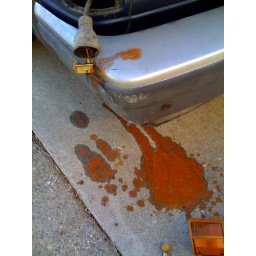
The pint of water in the plastic turn signal housing kind of clued me in.